Josef František

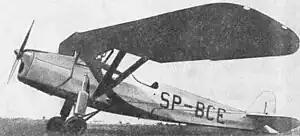
A Polish RWD 8 aircraft

František and his group retrained on Polish aircraft at Dęblin airbase in Małopolska. František was made an instructor, flying obsolescent Potez 25, Breguet 19, PWS-26, RWD 8, RWD-14 Czapla and Lublin R-XIII aircraft.